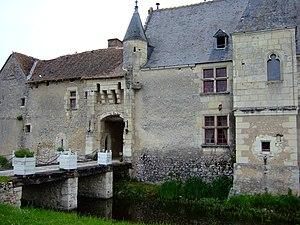
Chémery est une commune française située dans le département de Loir-et-Cher en région Centre-Val de Loire.